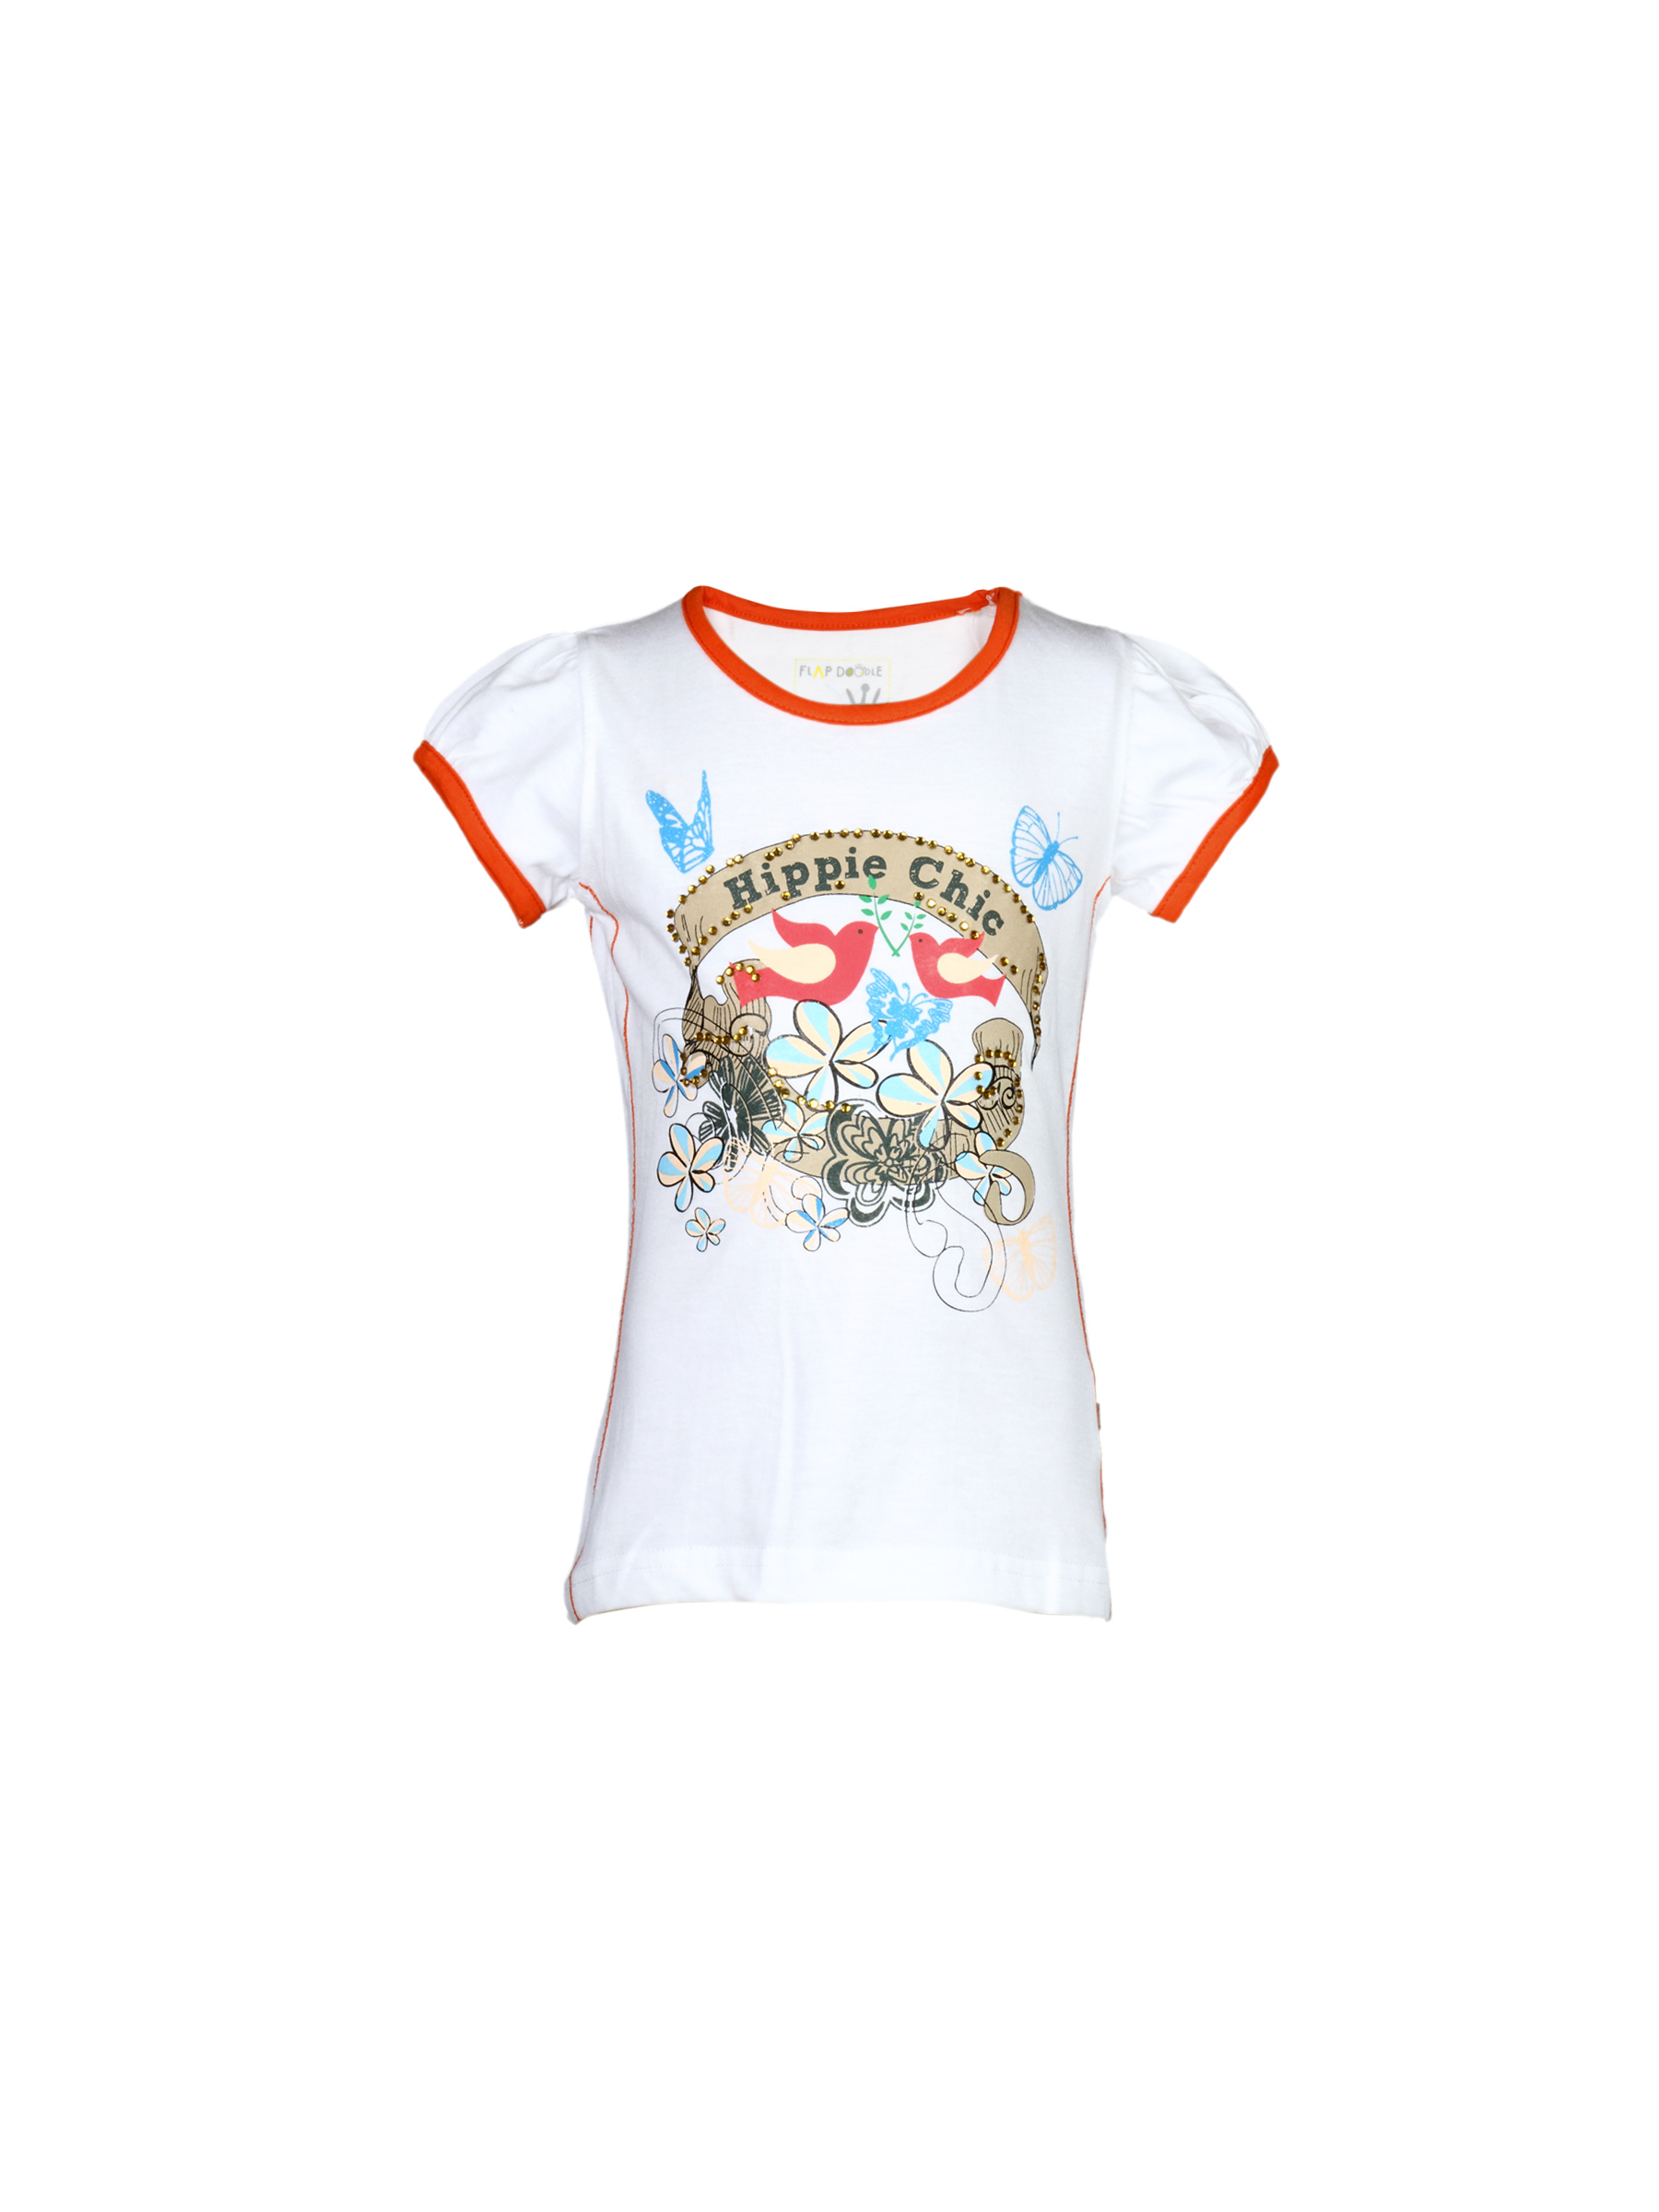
Doodle Girl's Hippie Chic White Kidswear
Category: Apparel / Topwear / Tshirts
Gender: Girls
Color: White
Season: Fall 2011
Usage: Casual